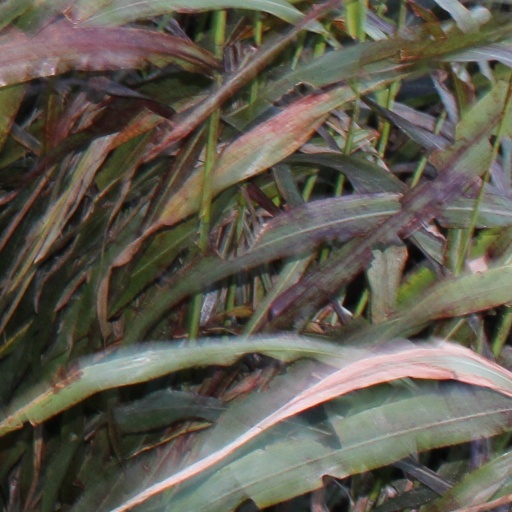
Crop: sorghum